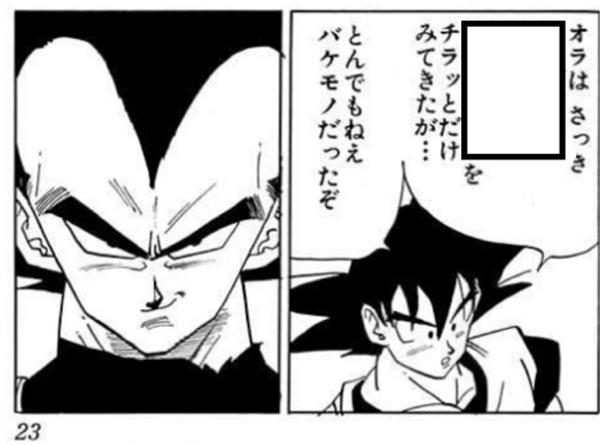
回答: 頭の真ん中がメチャクチャへこんだベジータ